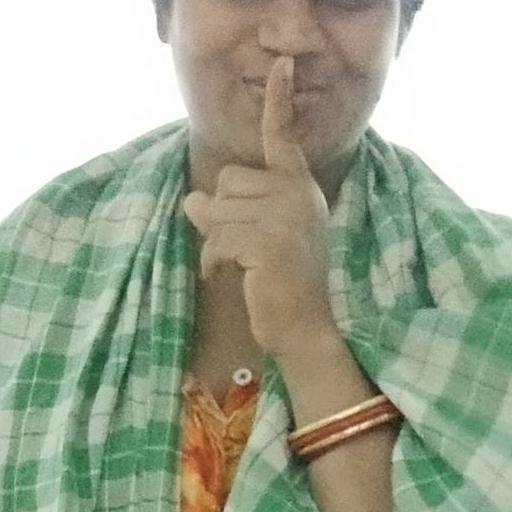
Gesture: mute